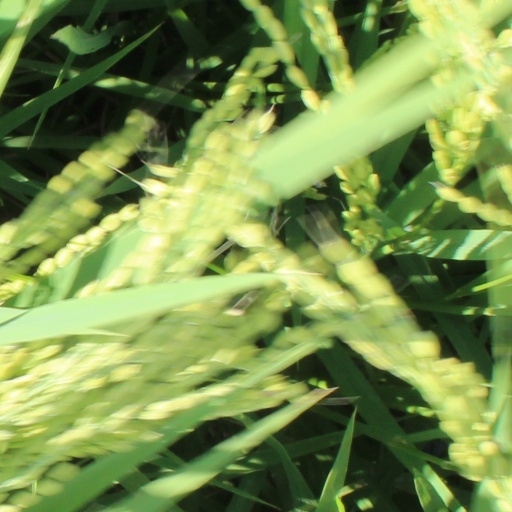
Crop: rice